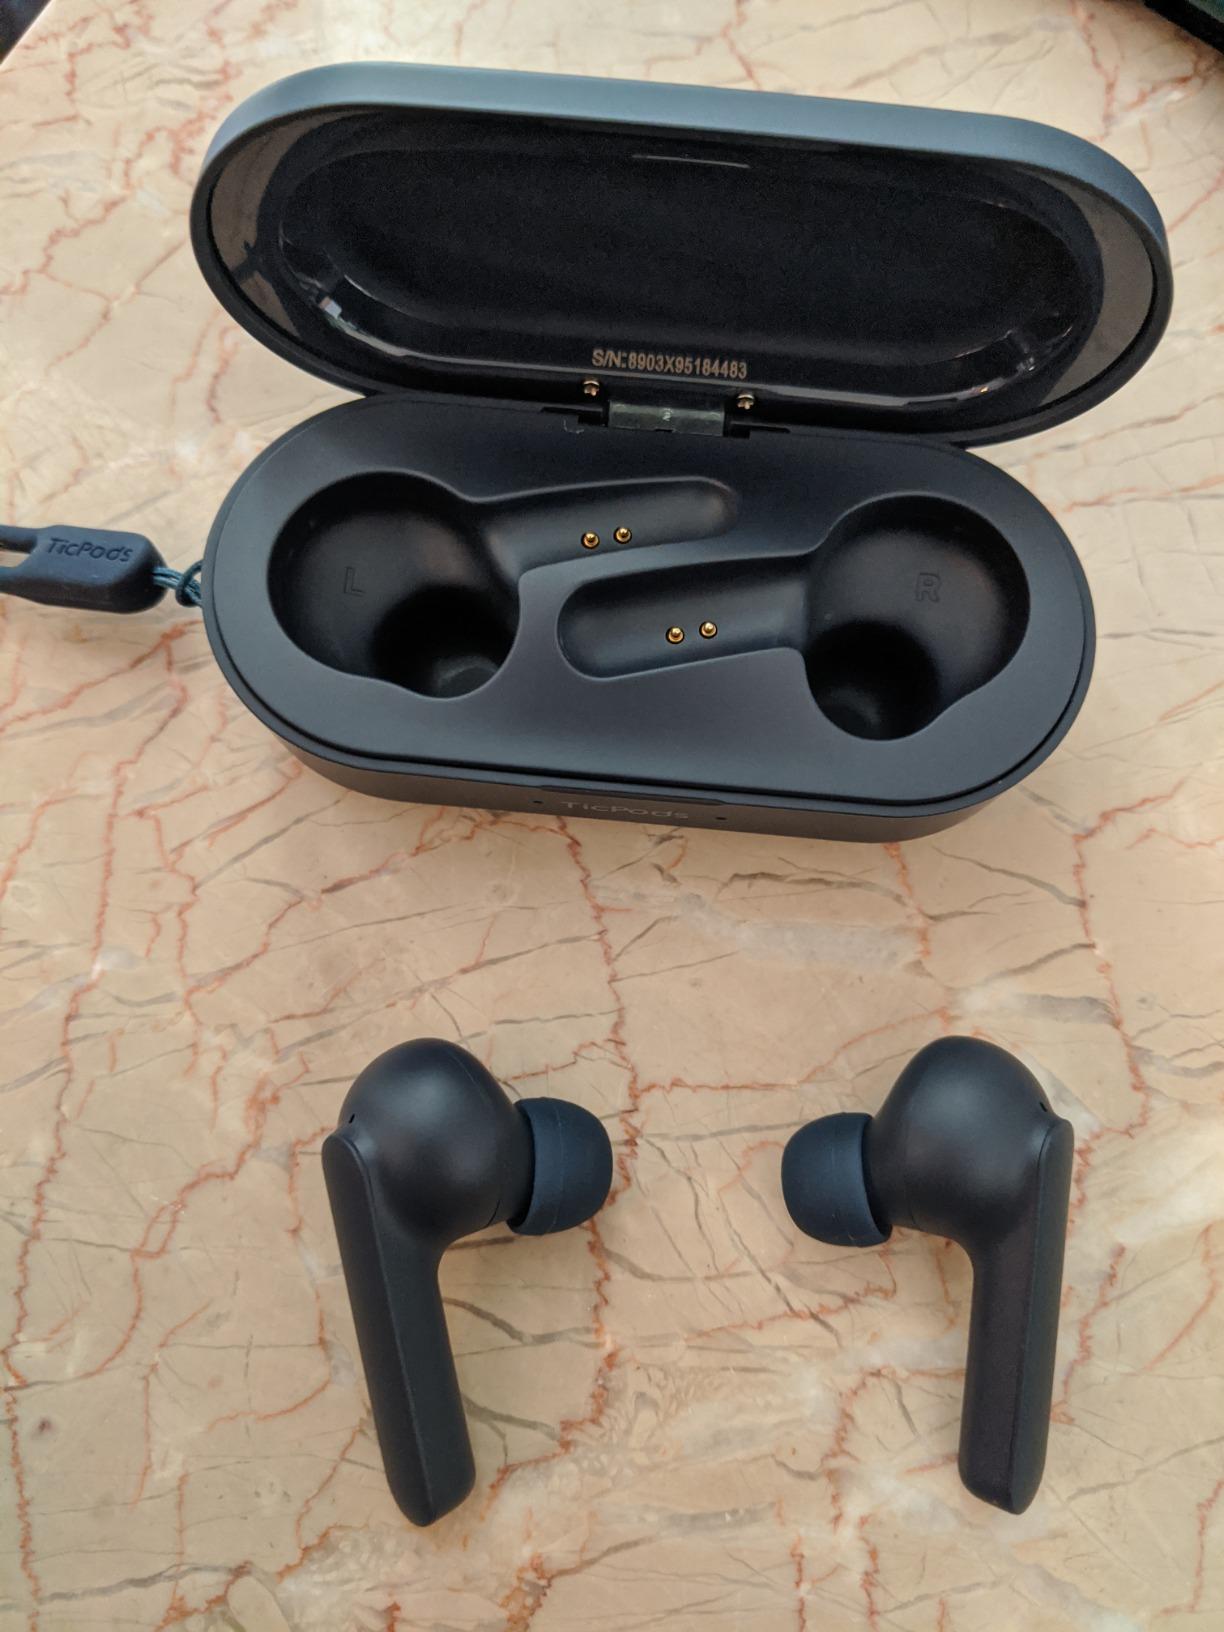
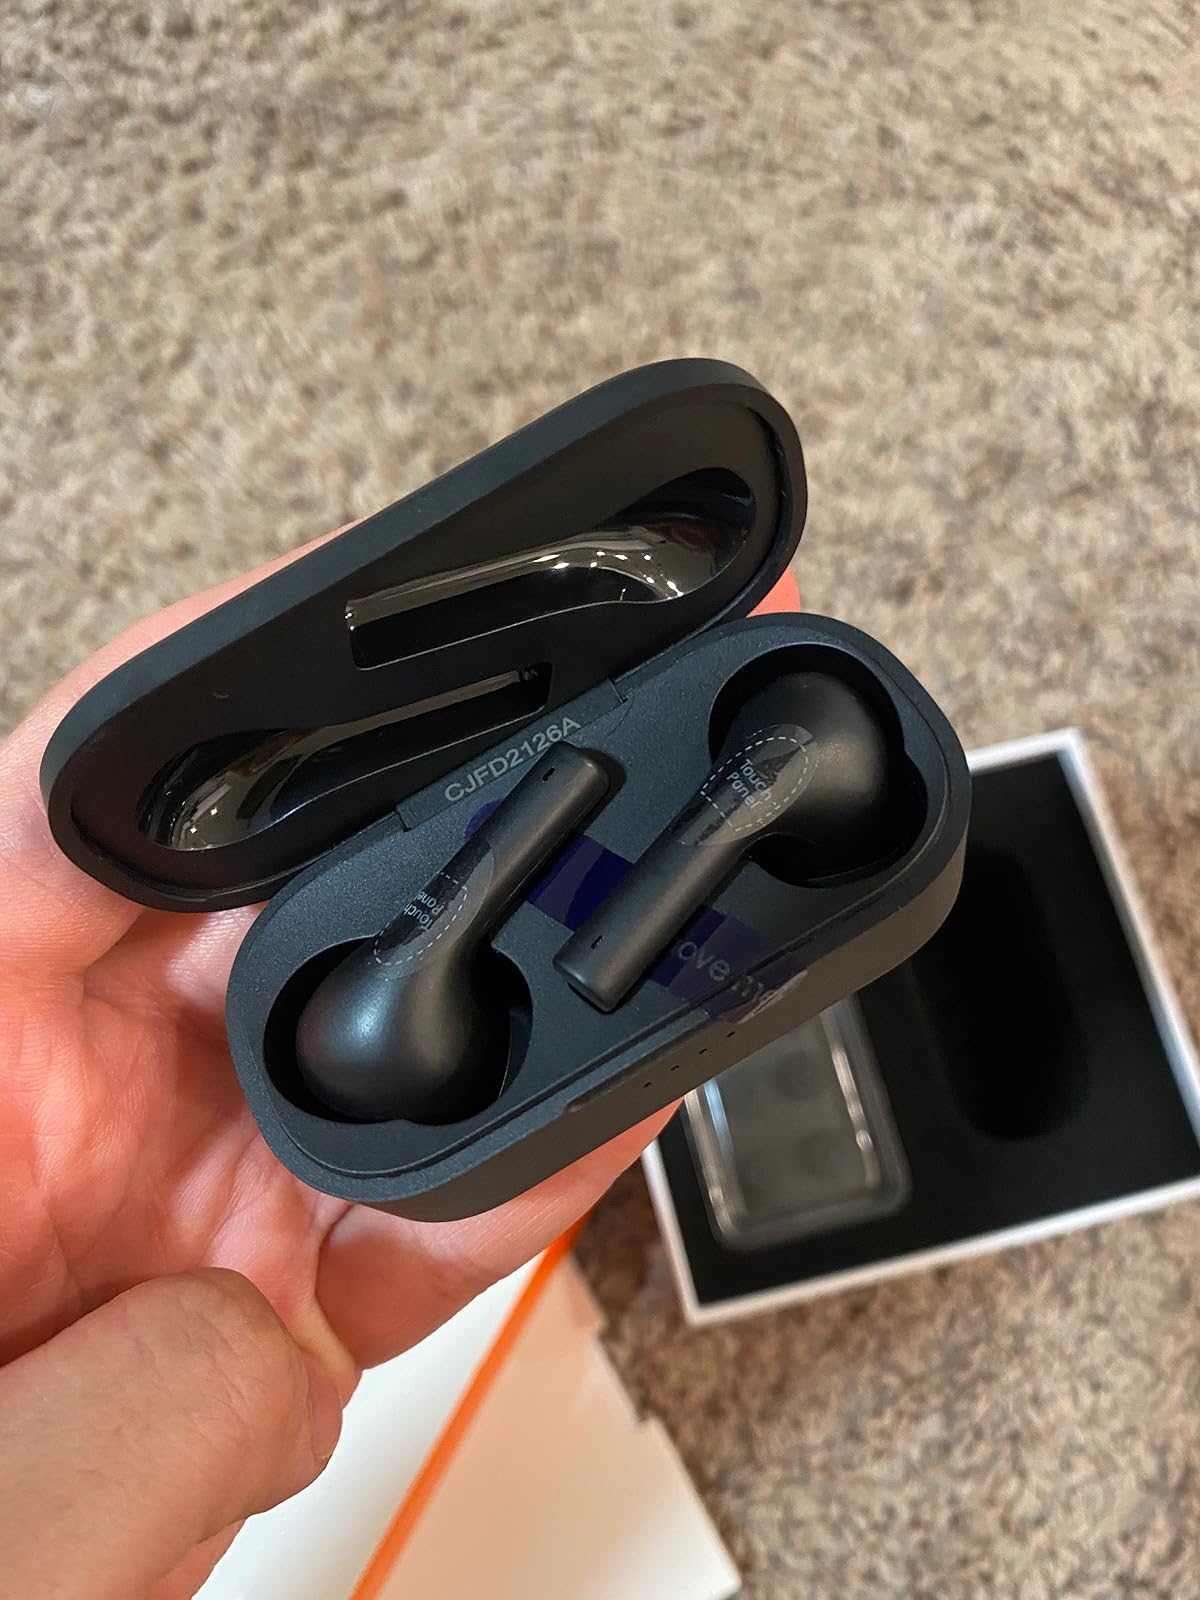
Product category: earbuds
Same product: no